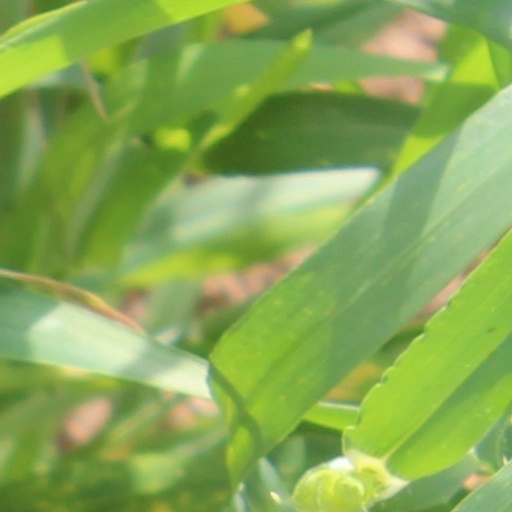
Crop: wheat